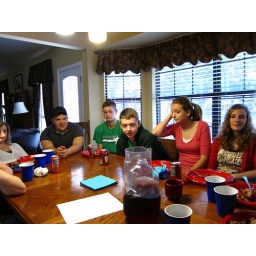
set a manual white balance with that blank piece of paper in the foreground. flourescent lights with the sun coming in the window.